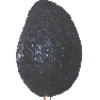
Label: Avocado ripe 1